WBAP (AM)

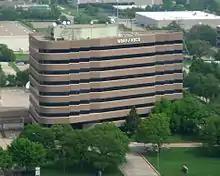
WBAP and KSCS shared a broadcast facility in Arlington, Texas, before moving to studios in Victory Park in Dallas.

WBAP-AM-FM air both local and nationally syndicated shows. Weekdays begin with the "WBAP Morning News" anchored by Ernie Brown, Carla Marion and Hal Jay. That's followed by Casey Bartholomew in late mornings and Texas native James Parker in afternoon drive time. In early evenings, "The Mark Levin Show" from Westwood One airs. "The Joe Pags Show", from Compass Media Networks, took over the late weekday evening time slot in February 2025.